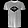
Label: T - shirt / top